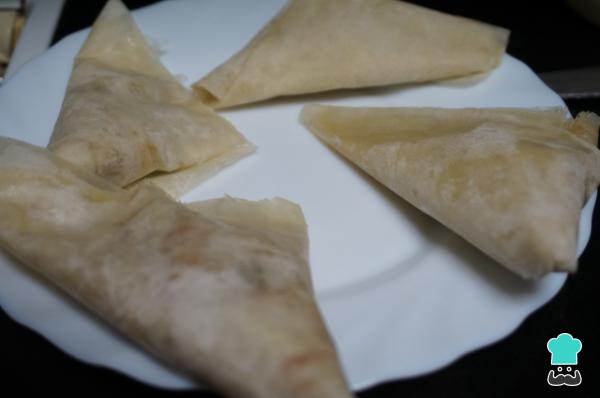
Prepara todas las samosas de carne y verduras iguales. Colócalas en un plato todas listas para freírlas o, si te gusta más, las puedes hacer en el horno y preparar unas deliciosas samosas de pollo al horno.